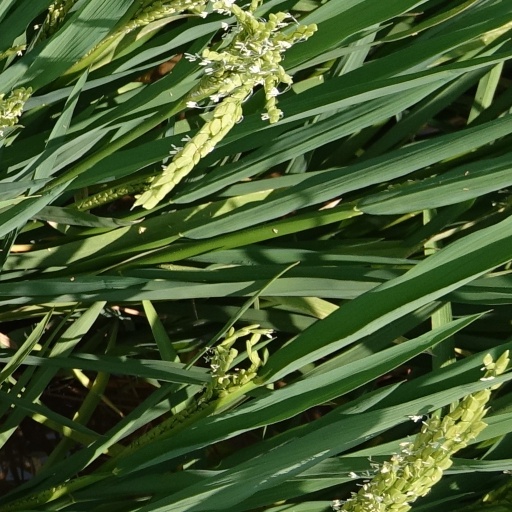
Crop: rice